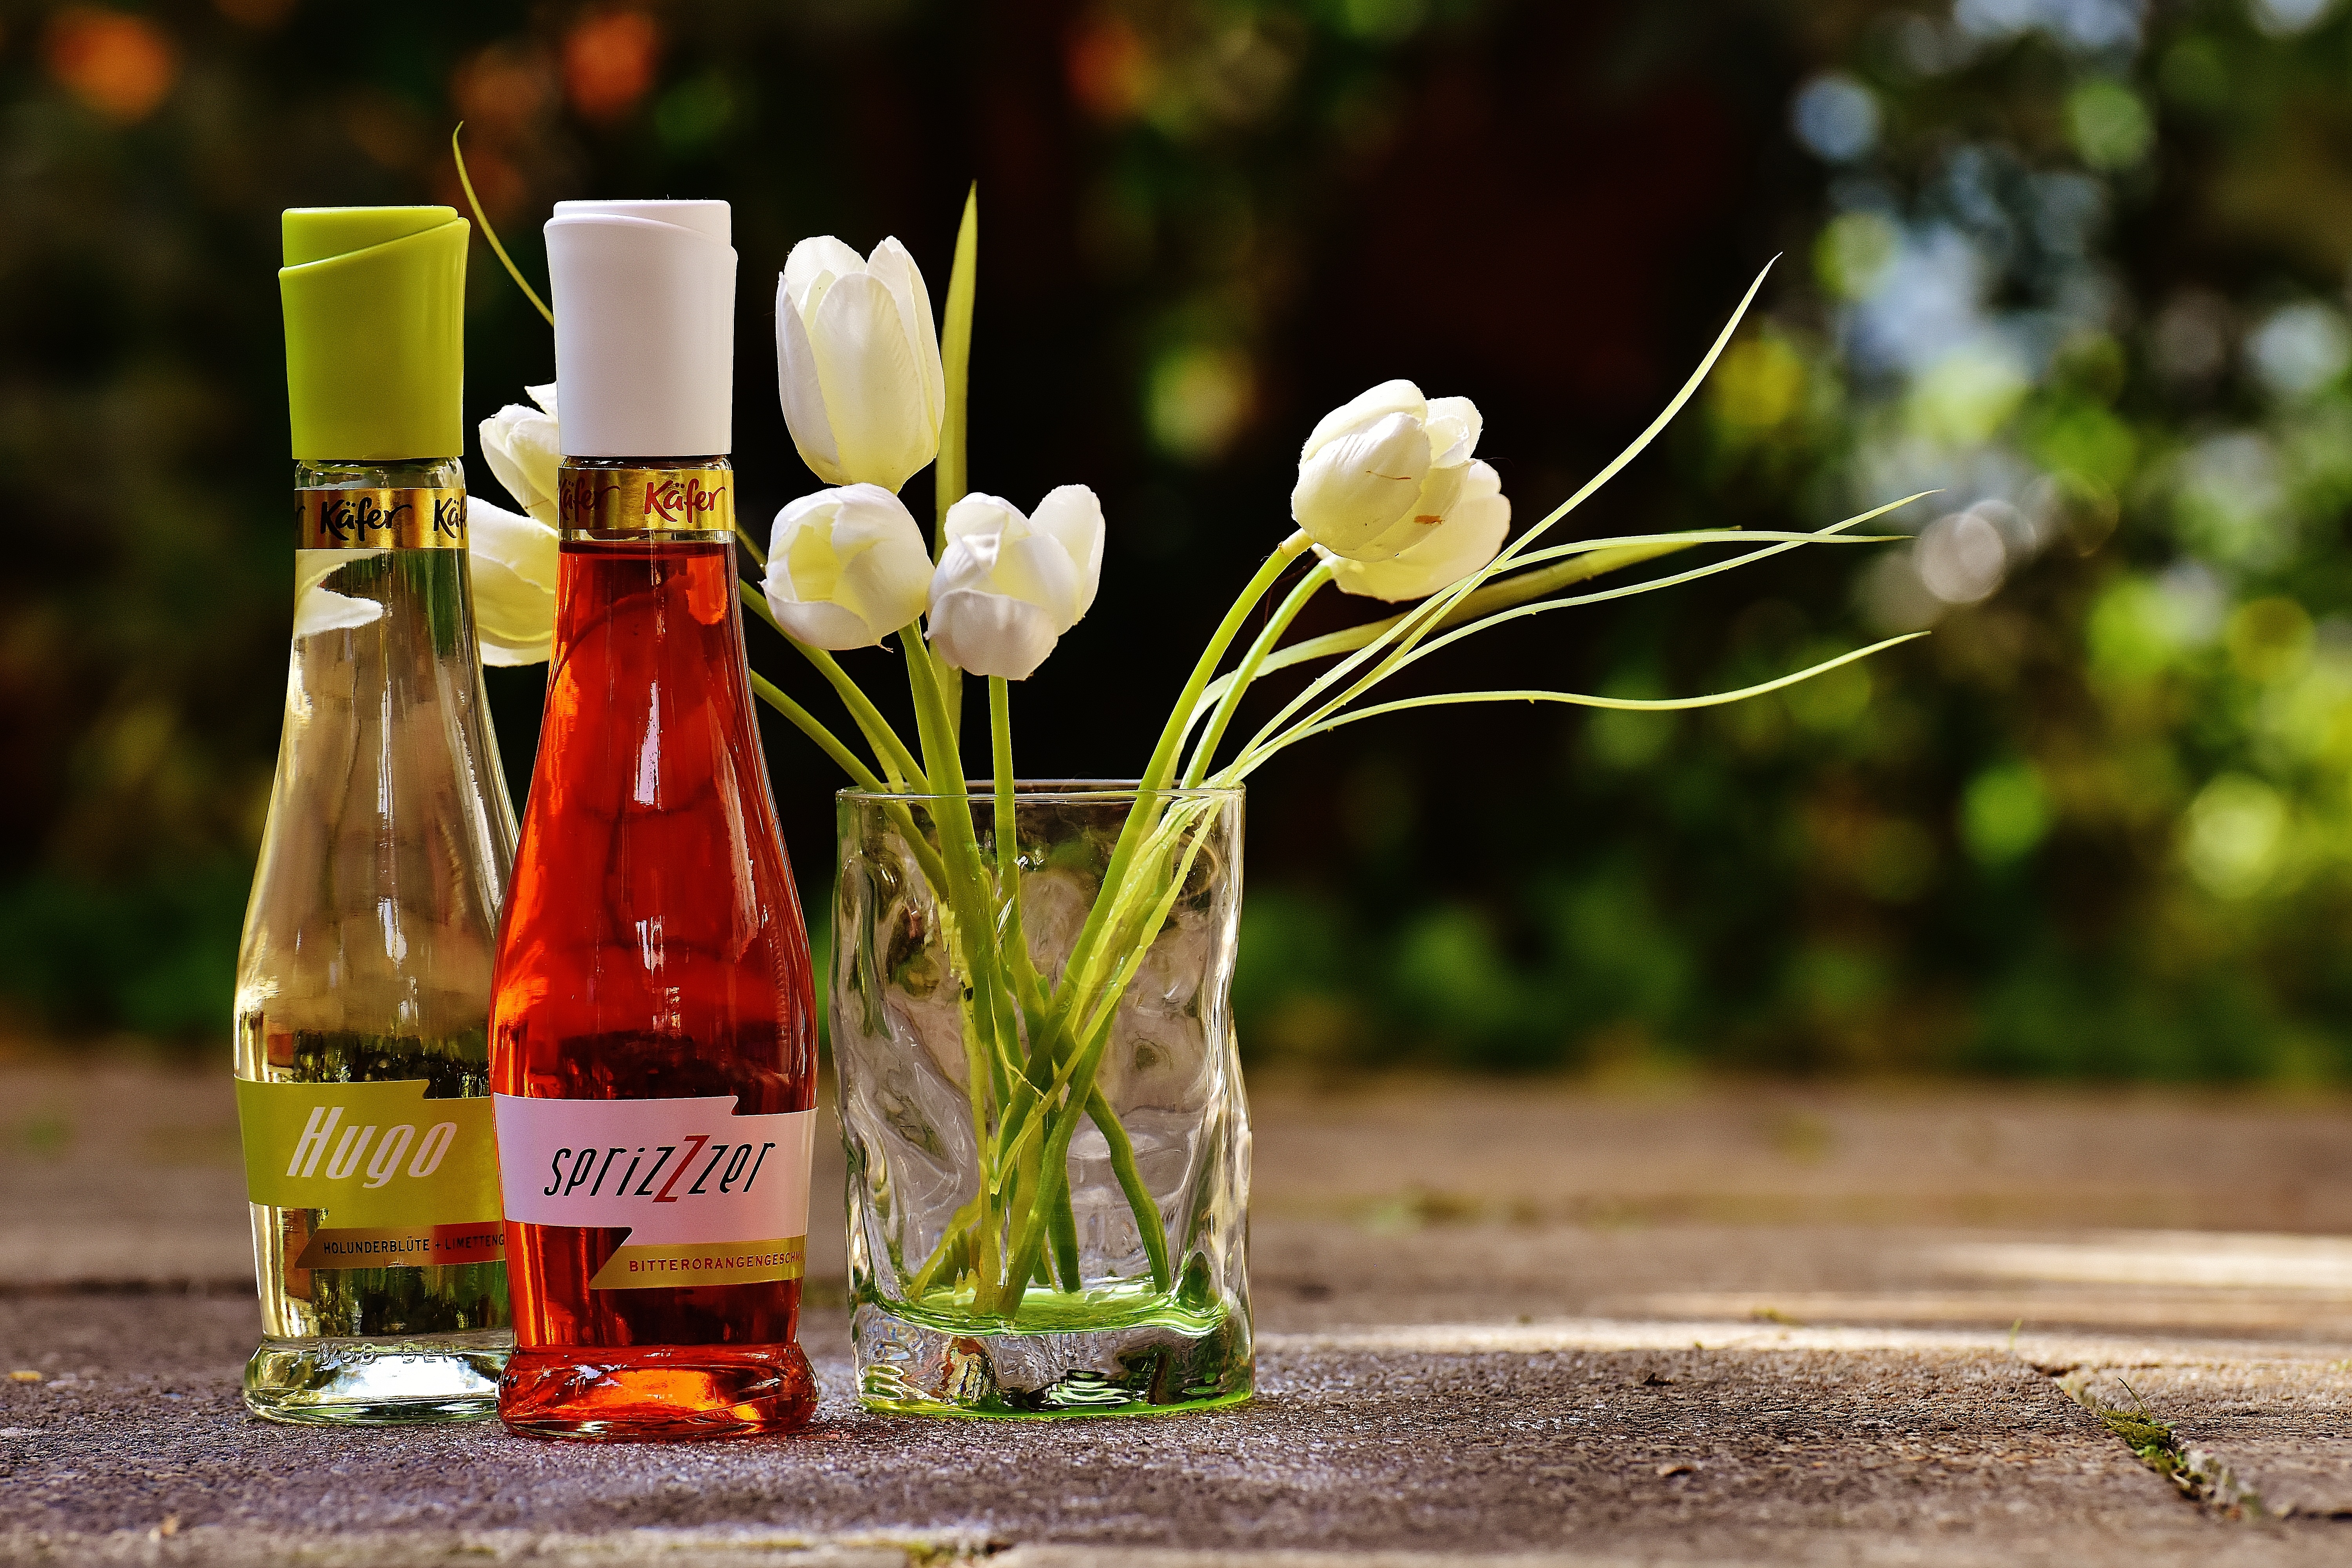
plant, flower, love, romance, drink, bottle, alcohol, flowers, background, champagne, valentine's day